Dick Colman

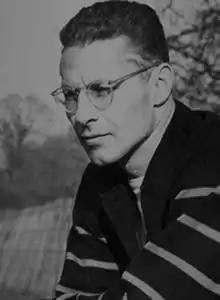

Richard Whiting Colman Jr. (November 11, 1914 – April 5, 1982) was an American football player and coach. He served as the head football coach at Princeton University from 1957 to 1968, compiling a record of 75–33. Colman had been the assistant to Princeton's previous coach, Charlie Caldwell; like Caldwell, Colman was known for his successful reliance on the single-wing formation offense, and ultimately he became the last major college coach to use the single wing, which Princeton gave up only after Colman's departure in 1969.